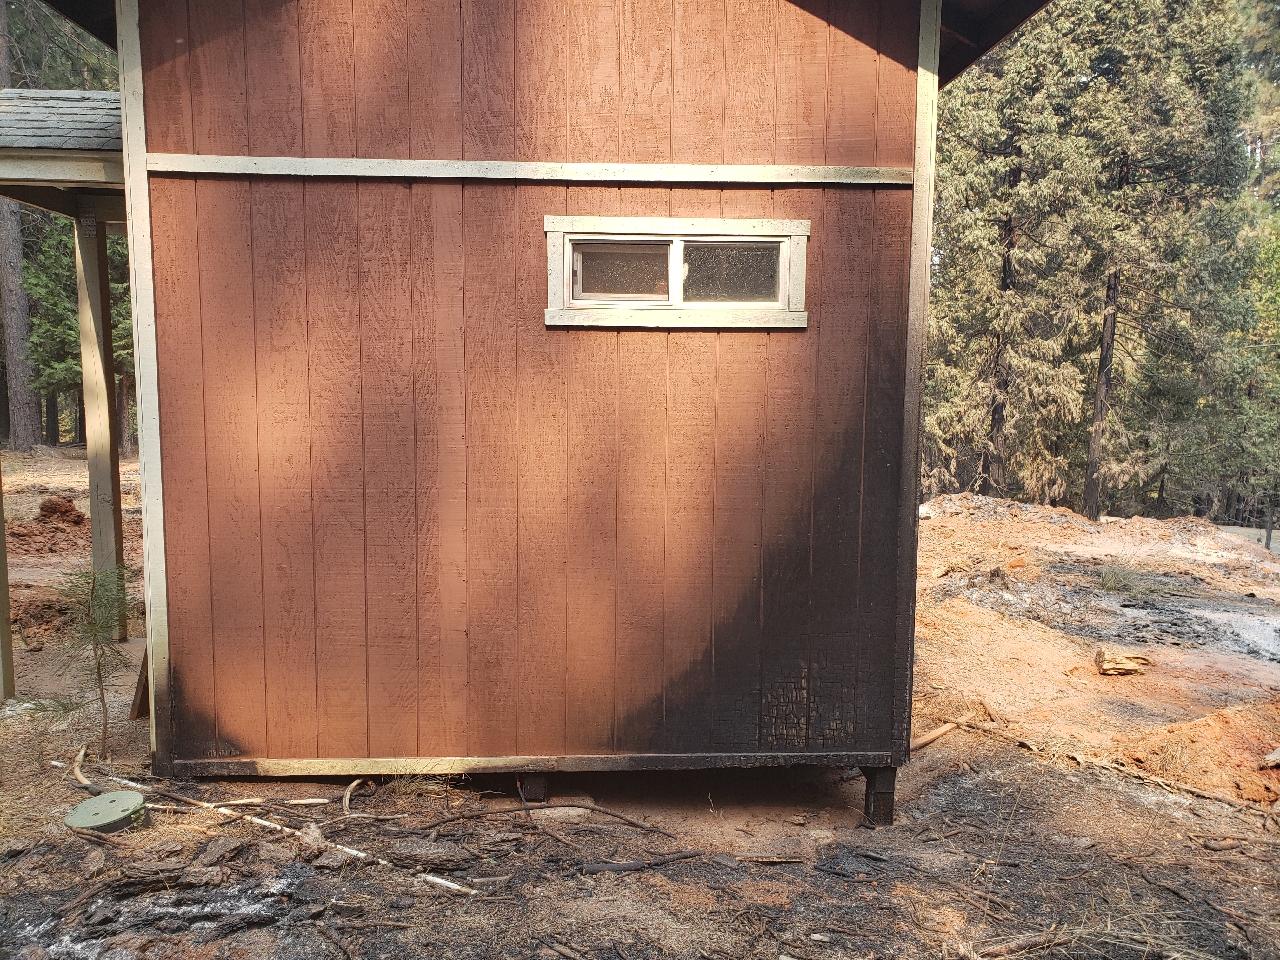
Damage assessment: minor